The Cabining

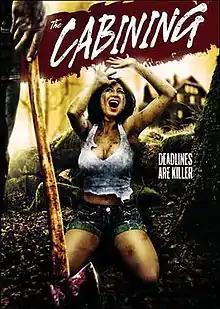

The Cabining is a 2014 horror comedy directed by Steve Kopera. The story centers on two failing screenwriters who travel to a remote artists’ retreat, seeking inspiration. The retreat proves anything but serene, as the artists die off one-by-one.